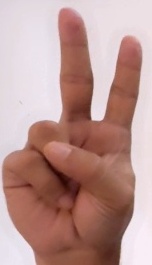
ASL sign: V